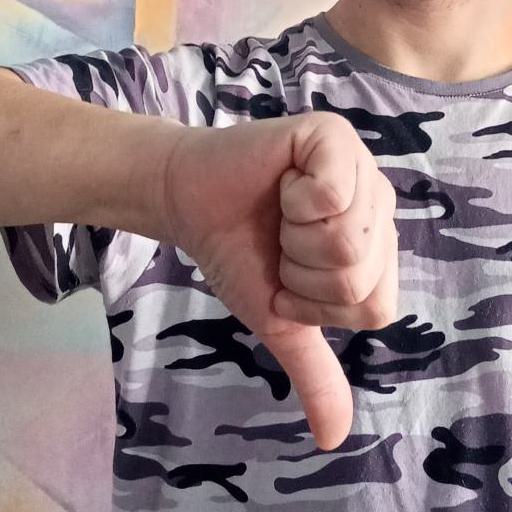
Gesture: dislike